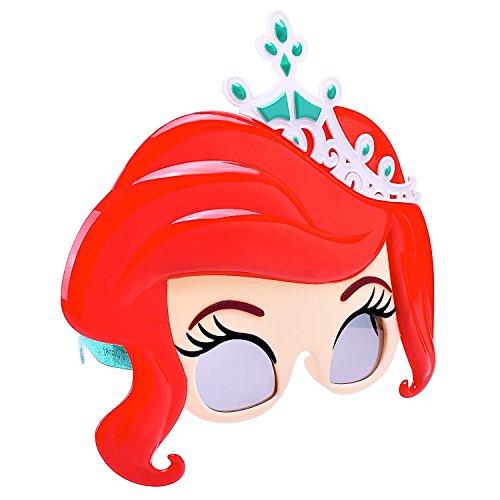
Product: Little Mermaid - Ariel Glasses
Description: All Sun-Staches Sunglasses provide 100% UV400 protection and impact resistant lenses because we care.
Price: $9.99